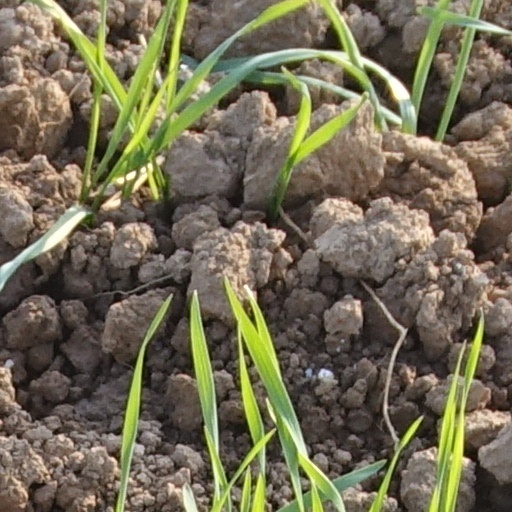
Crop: wheat